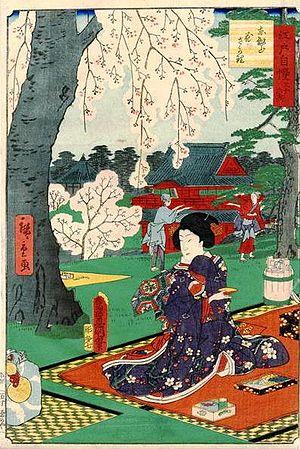
Le bento, du japonais bentō ou o-bentō, « pratique », est un repas individuel complet traditionnel de la culture japonaise, prêt à consommer, composé de diverses préparations cuisinées de la cuisine japonaise. Variante des chirashi, de préparation familiale ou commerciale, il est présenté dans une boîte à bento compartimentée, fermée, pratique à transporter, en emballage jetable de restauration rapide du commerce ou bien dans des boîtes jūbako en bois laqué d'artisanat d'art japonais, de repas de gastronomie japonaise, de fête, de restaurant, ou d'osechi de réveillon de Nouvel An japonais…
Le hanami, ou o-hanami avec préfixe honorifique, est la coutume traditionnelle japonaise d'apprécier la beauté des fleurs, principalement les fleurs de cerisier, lorsque, à partir de fin mars ou début avril, elles entrent en pleine floraison.